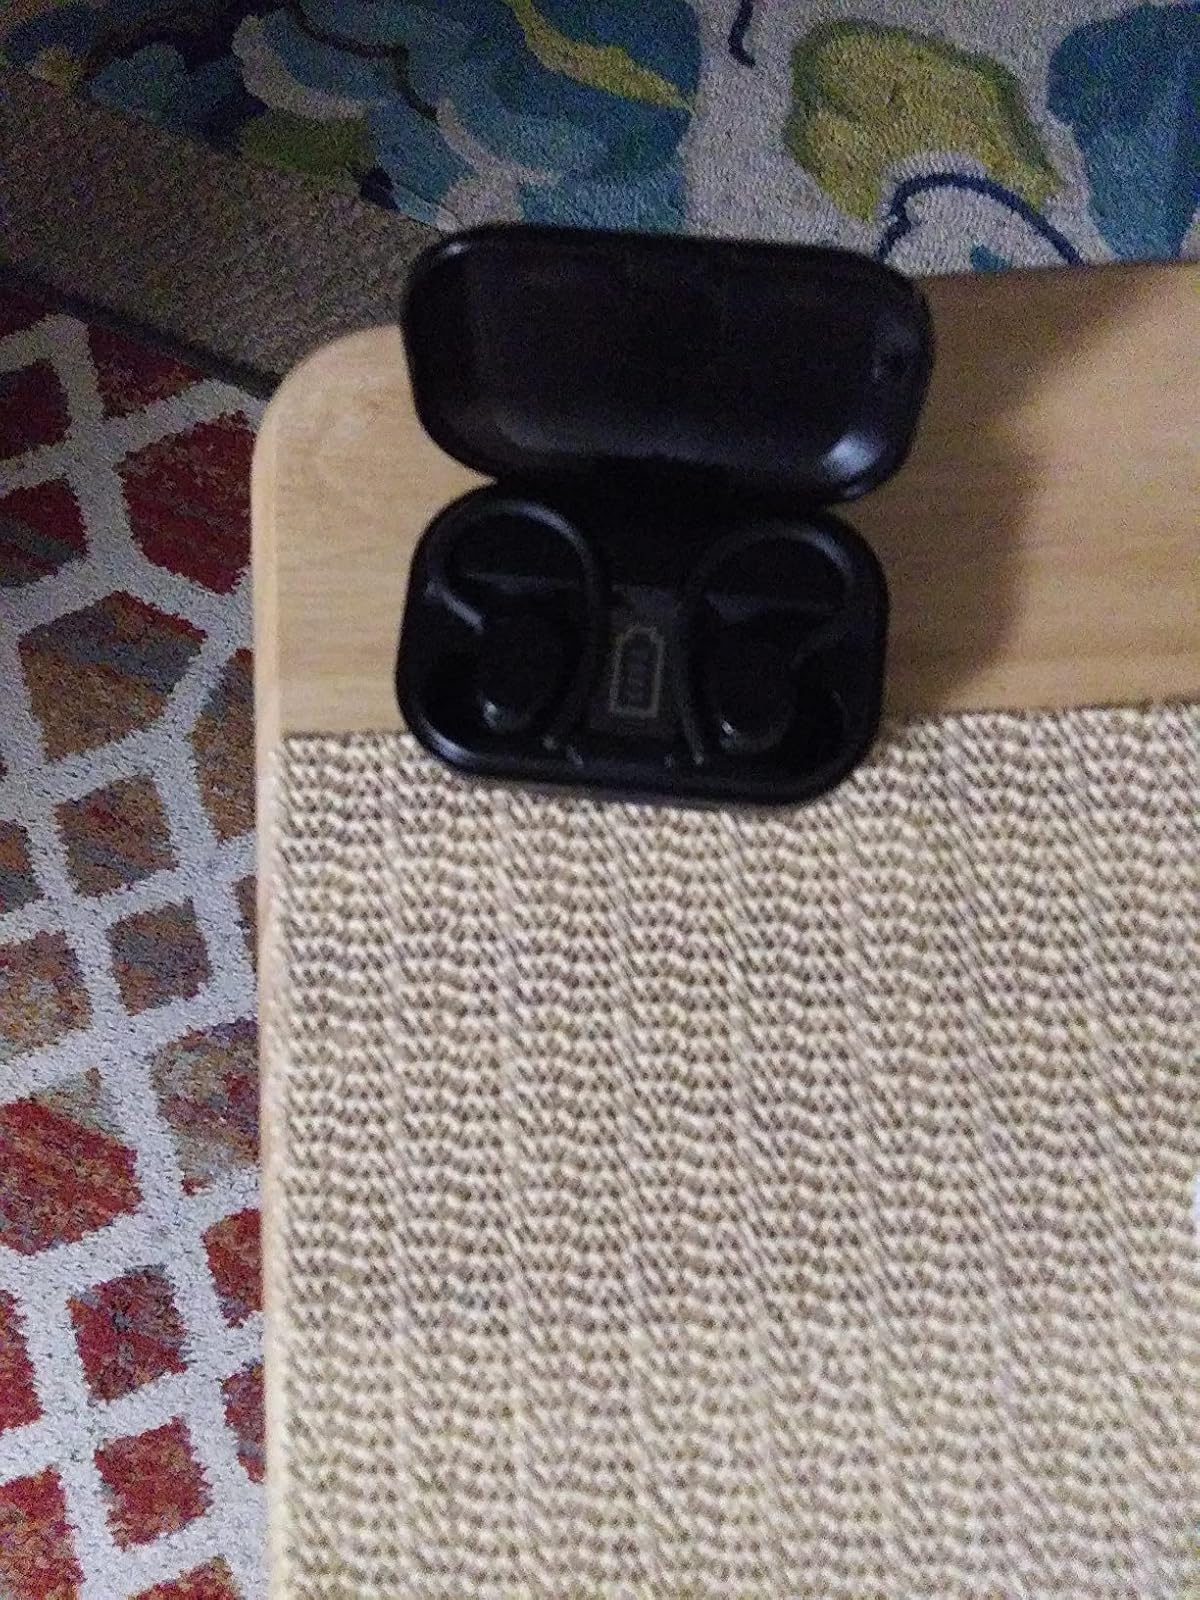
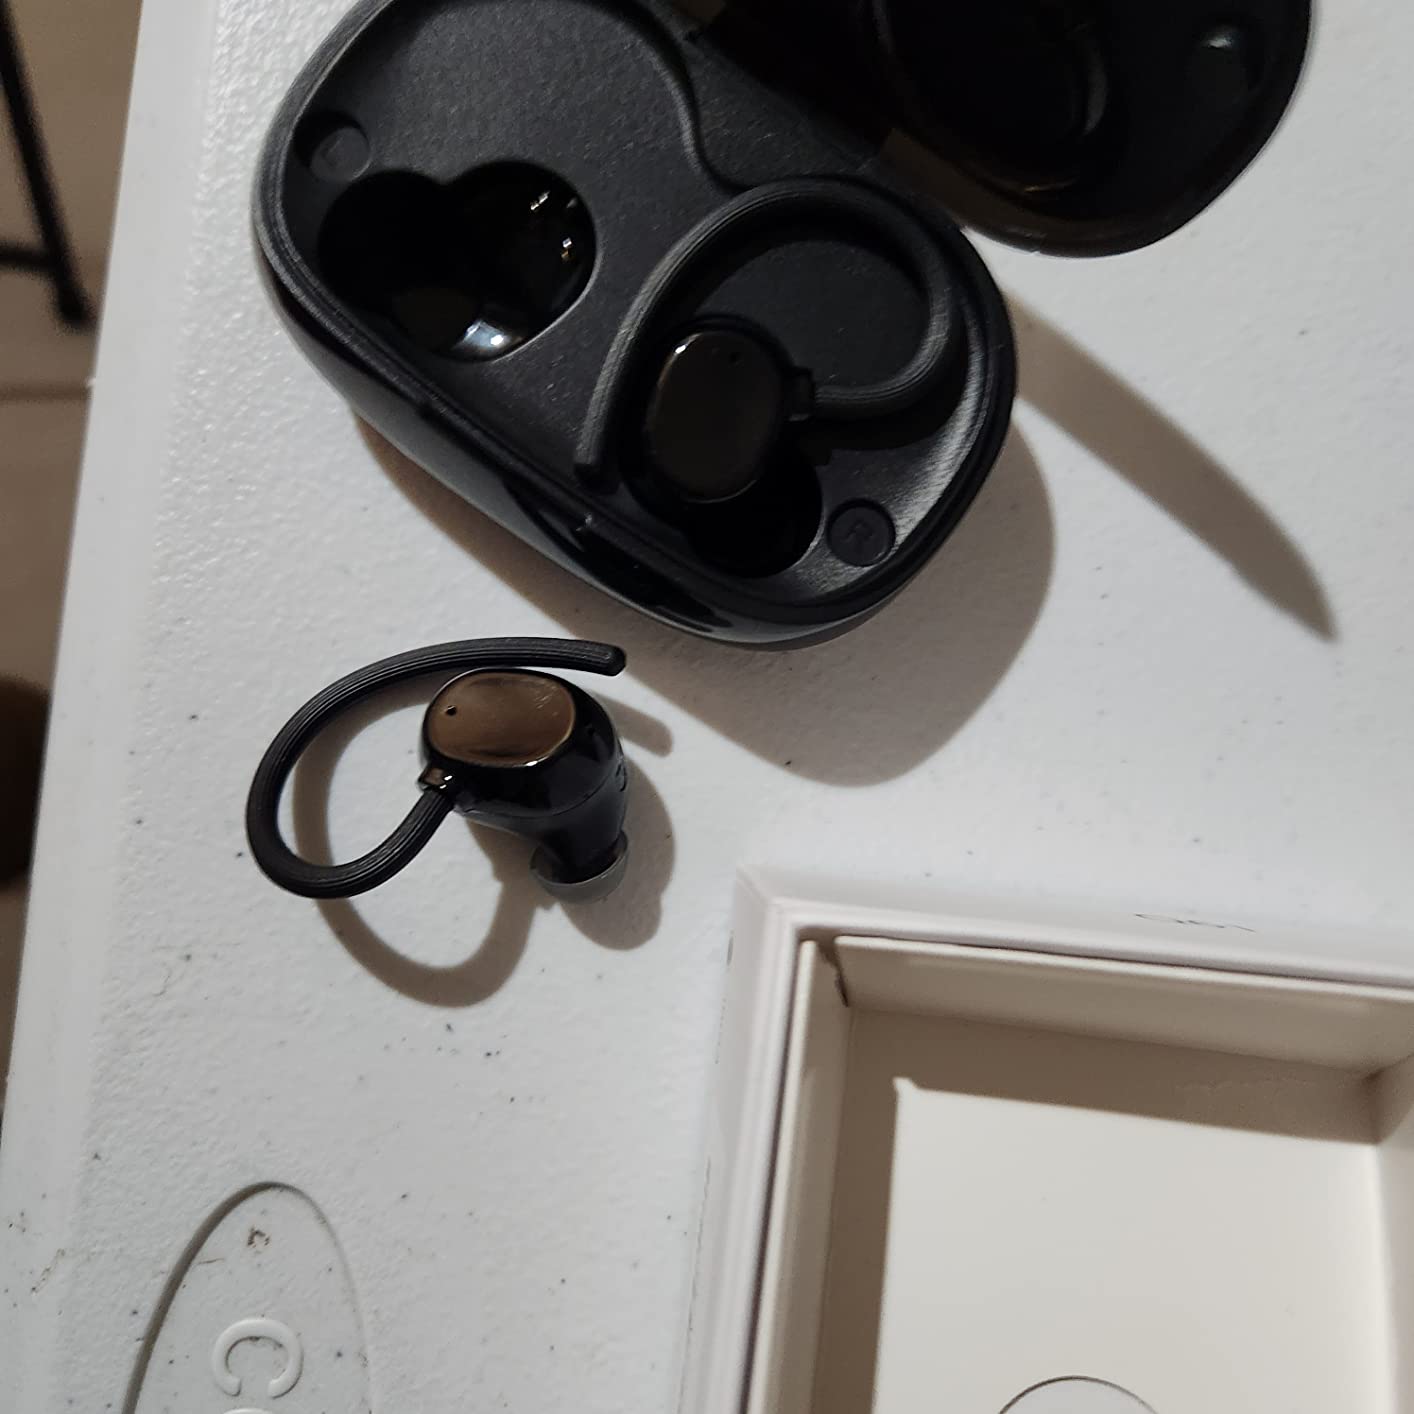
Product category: earbuds
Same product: no